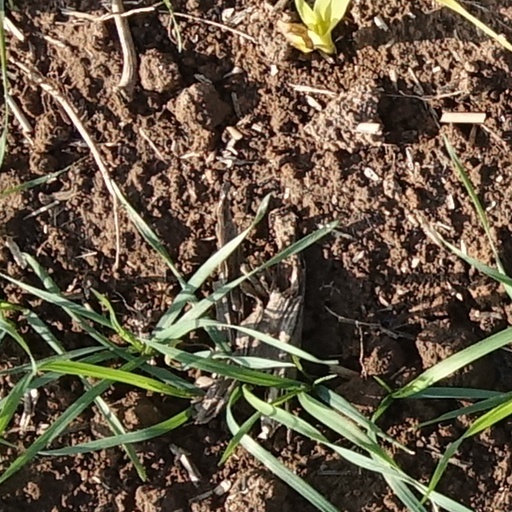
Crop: wheat